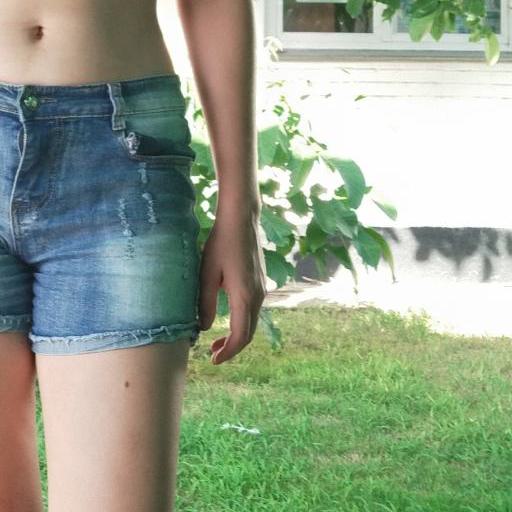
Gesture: no_gesture